Jordon Dizon

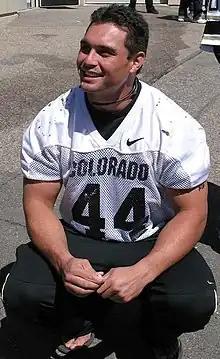
Dizon with the Colorado Buffaloes in 2007

Jordon Dizon (born January 16, 1986) is an American professional football executive and former linebacker who currently serves as the director of pro personnel for the Denver Broncos of the National Football League (NFL). Dizon played college football for the Colorado Buffaloes, earning consensus All-American honors in 2007. The Detroit Lions selected him in the second round of the 2008 NFL draft, and he played for the Lions for two seasons before suffering a severe knee injury in 2010, which ended his career. Post-retirement, he has worked as an executive for the Broncos and the Philadelphia Eagles, winning the Super Bowl with both teams.